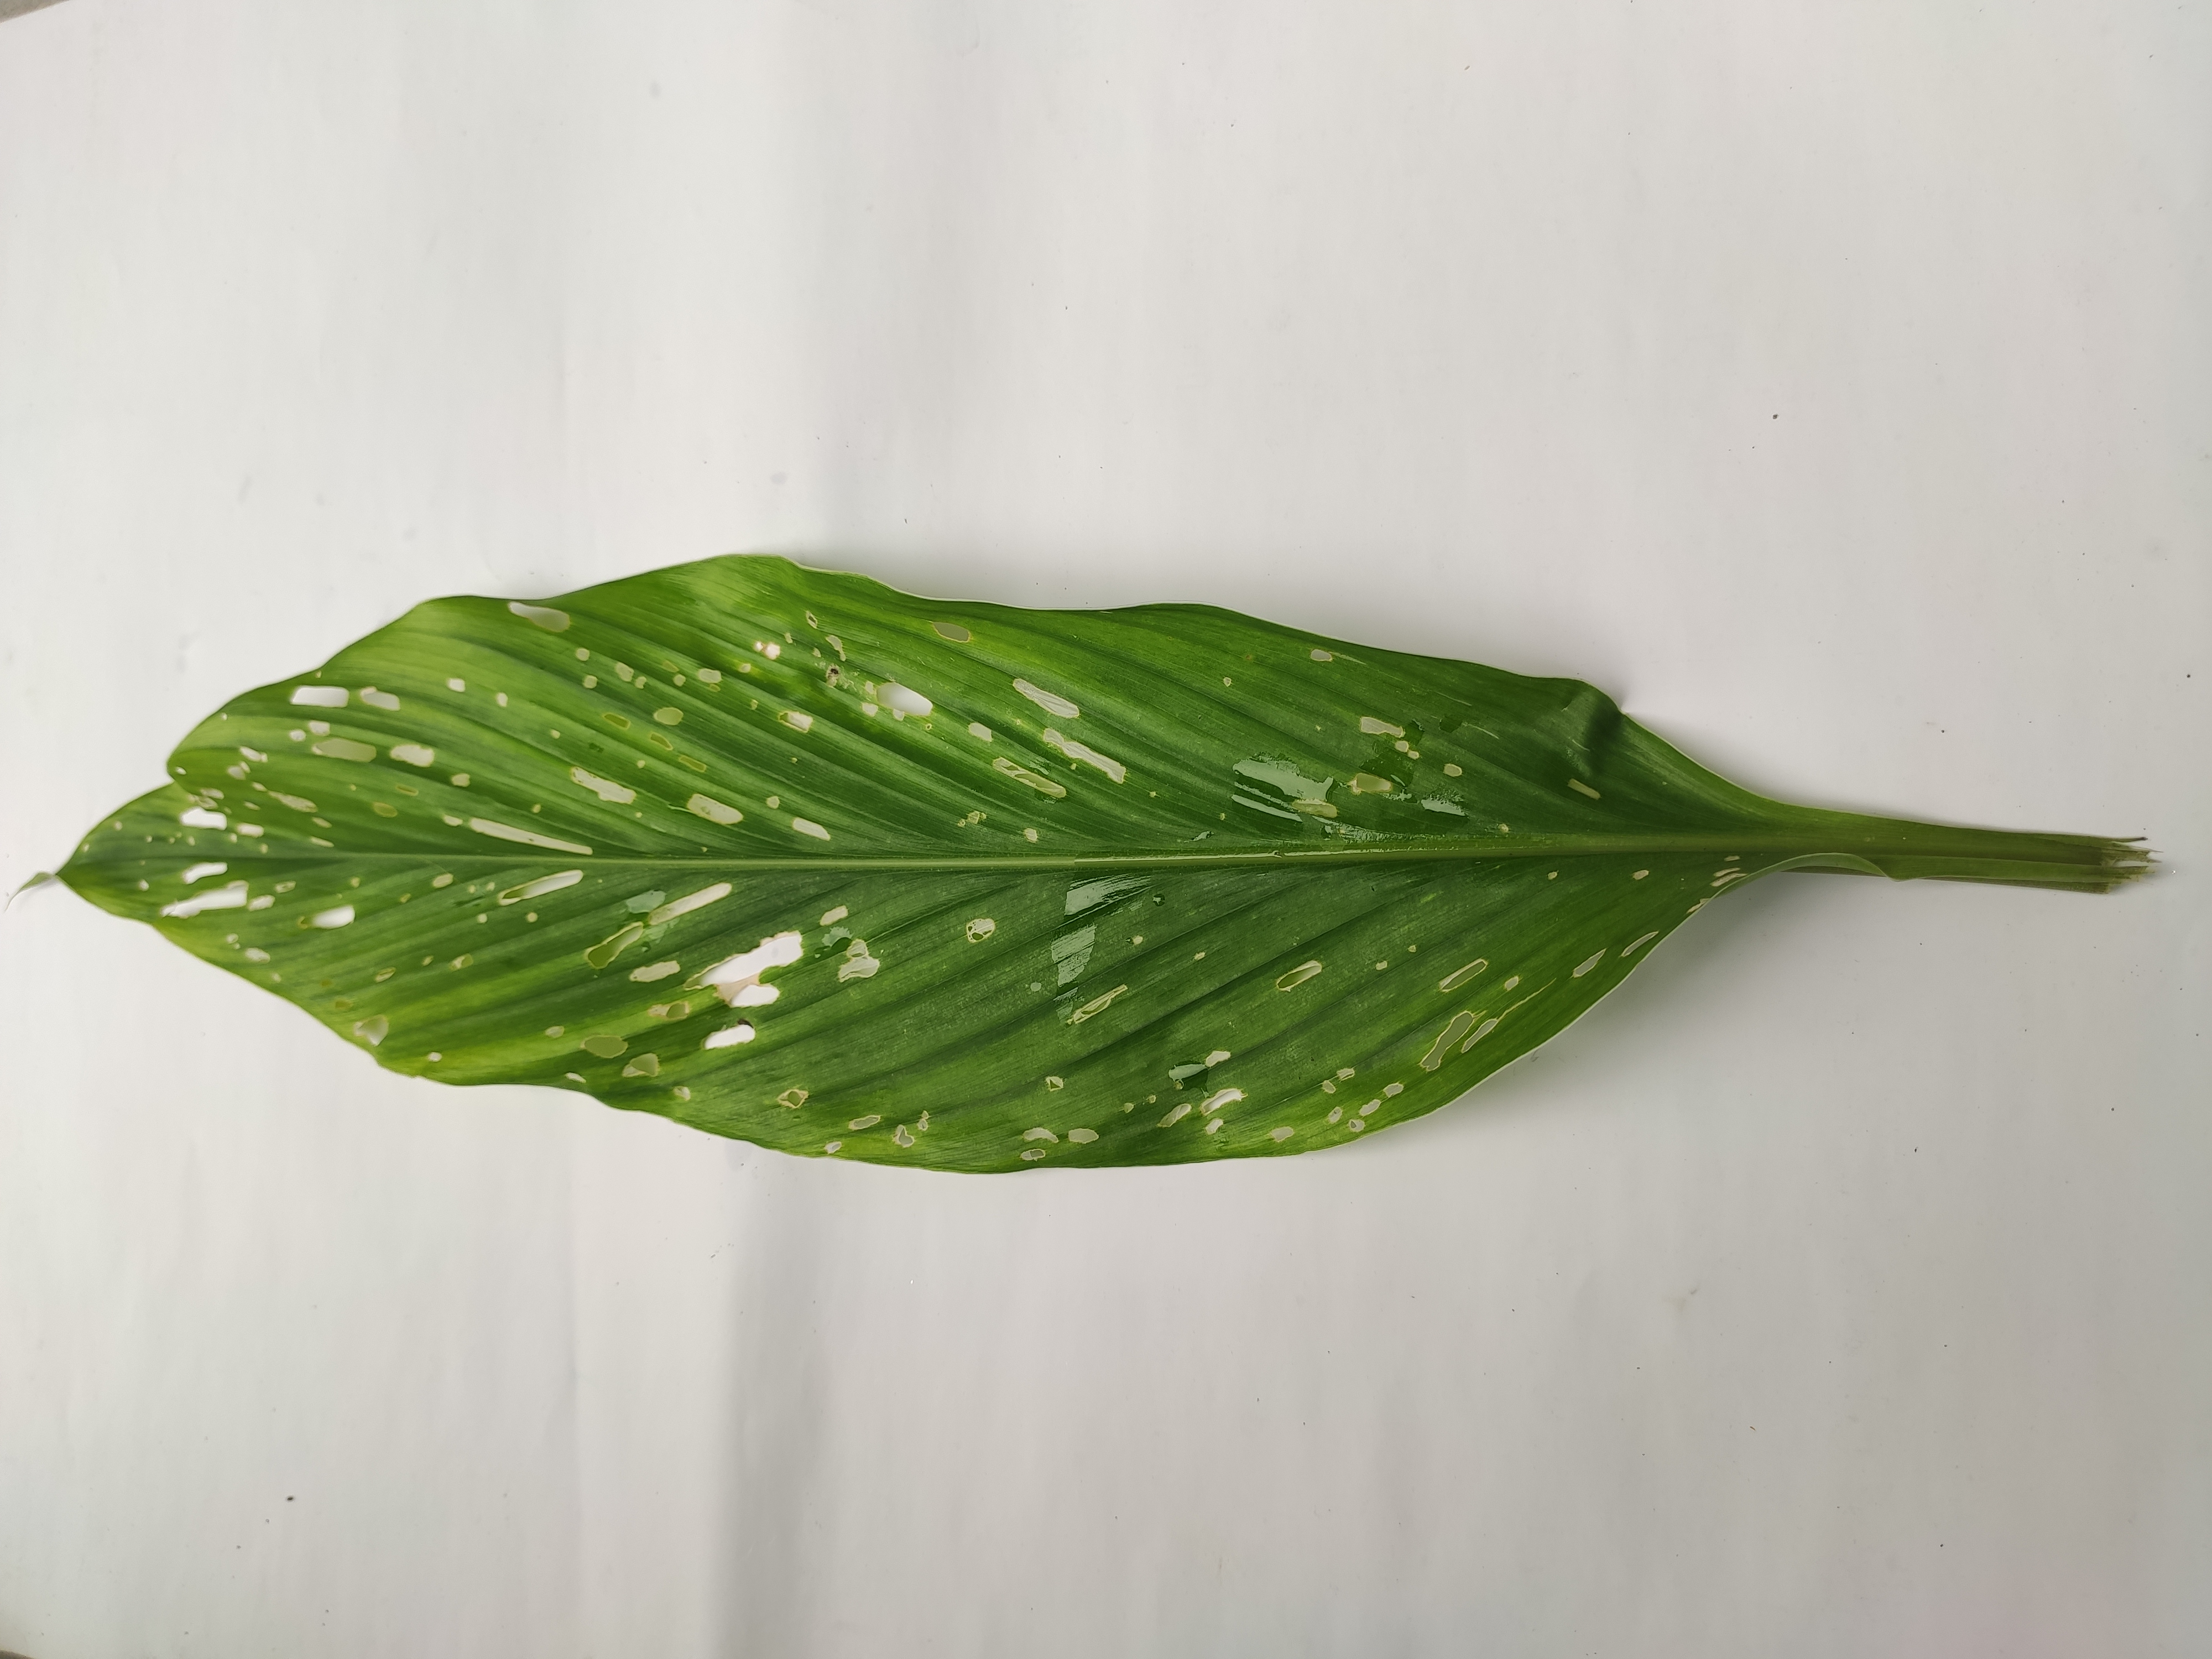
Label: Aphids_Disease